Vadapalani

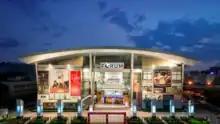
The Forum Vijaya Mall

Along with Kodambakkam, Vadapalani is well known for its film studios and other cine infrastructure. The Vijaya Vauhini Studios, Vikram Studios are located in the neighbourhood, whereas the Prasad Colour Lab and Prasad Studios, Efx Studios, and AVM Studio are in the adjacent Saligramam area. The residence of several actors are located in Vadapalani.